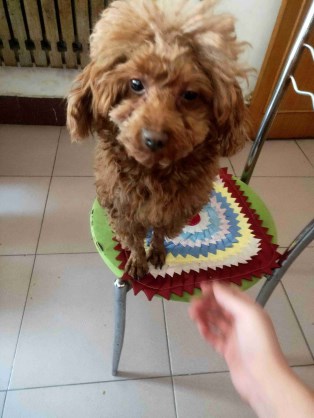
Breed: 7449-n000128-teddy